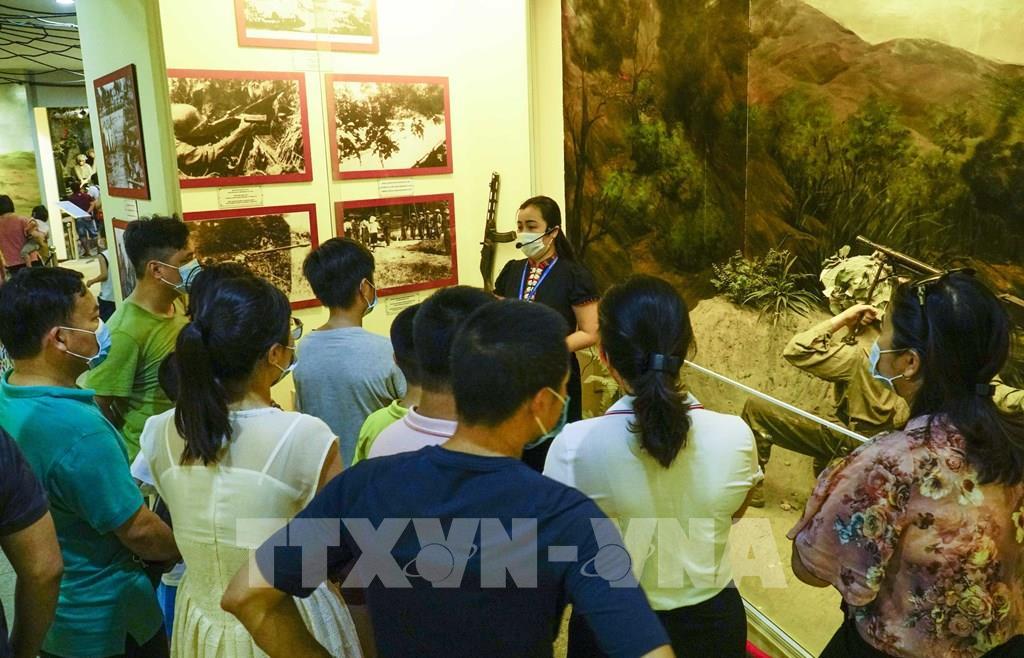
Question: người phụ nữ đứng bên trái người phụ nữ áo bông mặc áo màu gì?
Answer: màu trắng